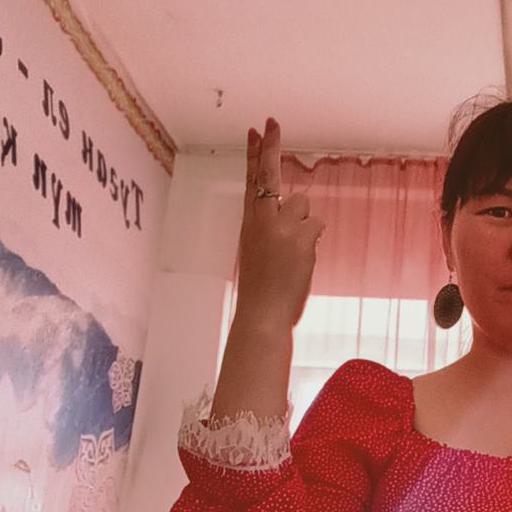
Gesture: two_up_inverted